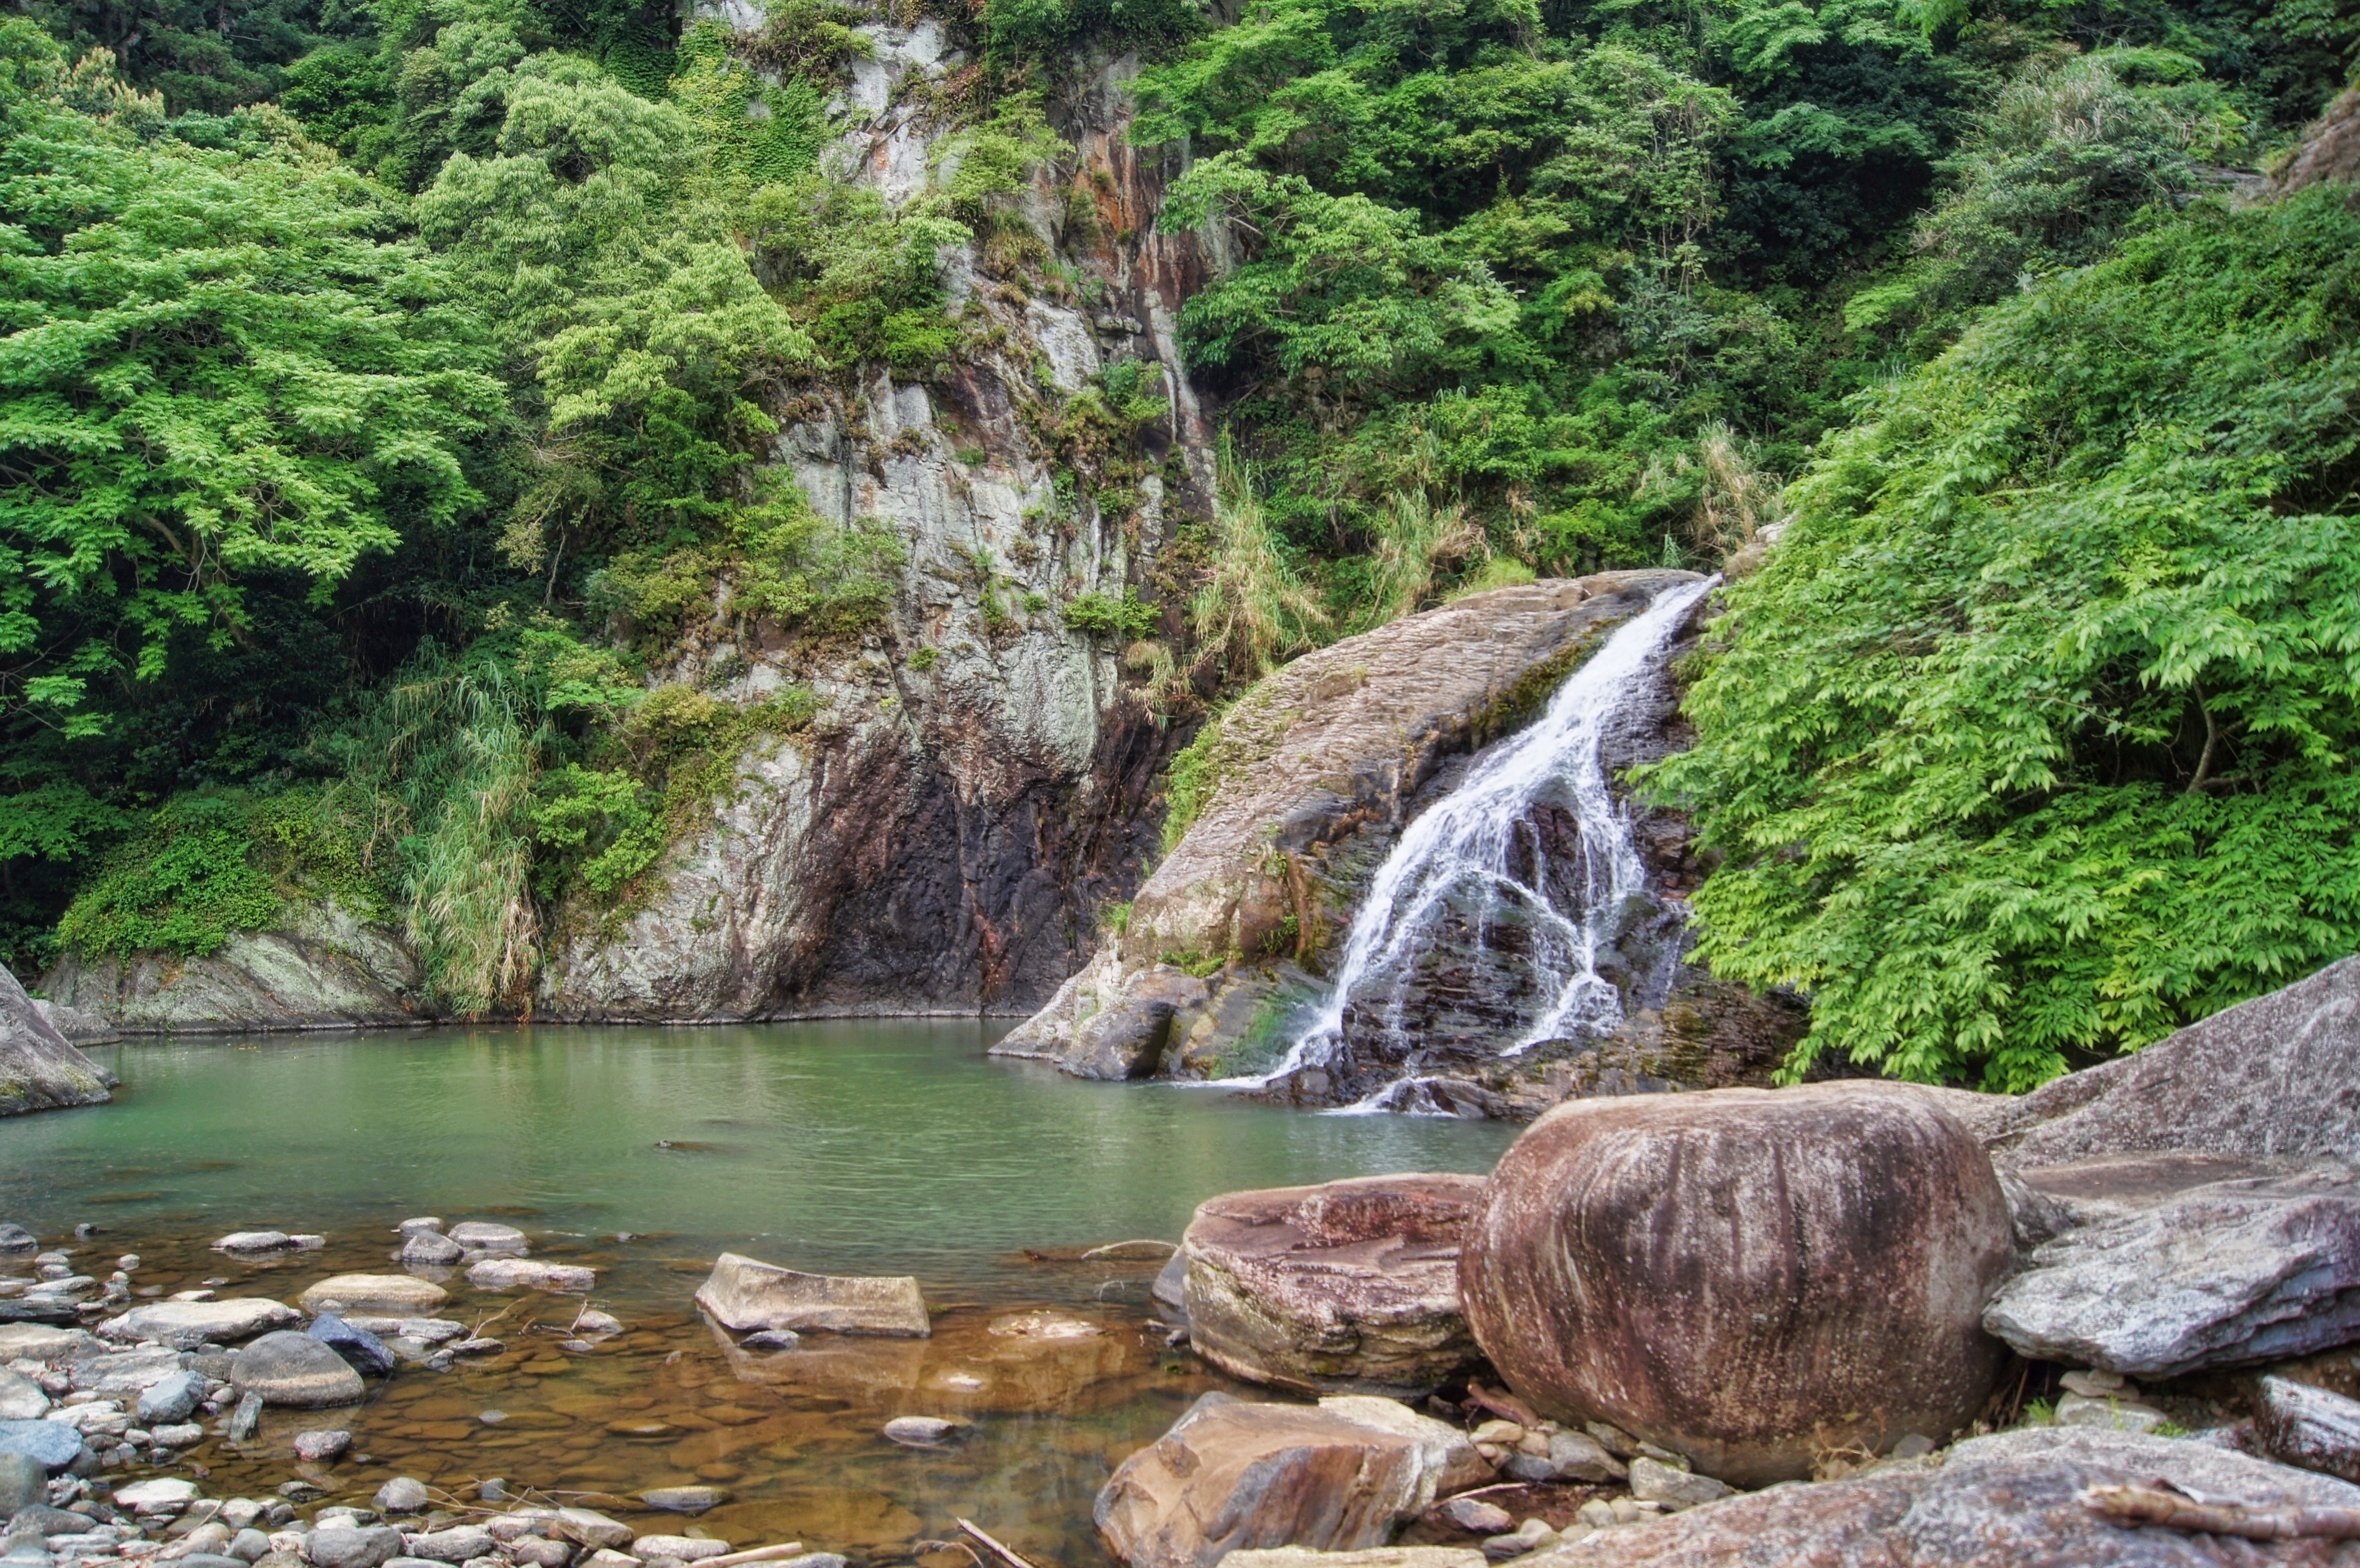
landscape, water, nature, forest, outdoor, rock, waterfall, wilderness, river, valley, stone, summer, travel, asian, foliage, stream, flow, cascade, jungle, splash, scenic, peaceful, natural, park, scenery, peace, rapid, asia, garden, tourism, japan, body of water, japanese, rainforest, falls, scene, water feature, watercourse, dragon falls